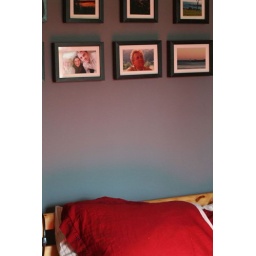
The light in my room in the morning is kind of crazy... especially when my pillowcase turns the blue wall purple...